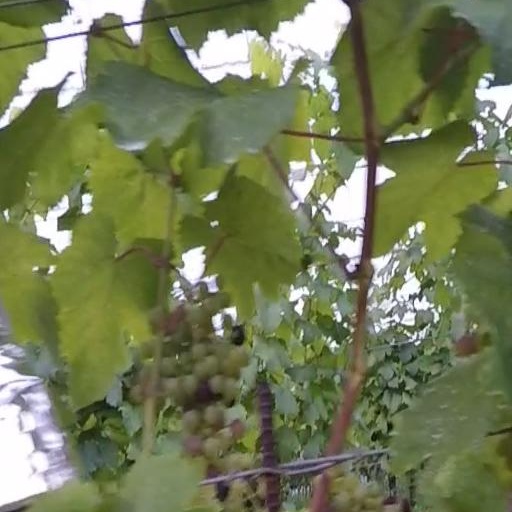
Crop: grape